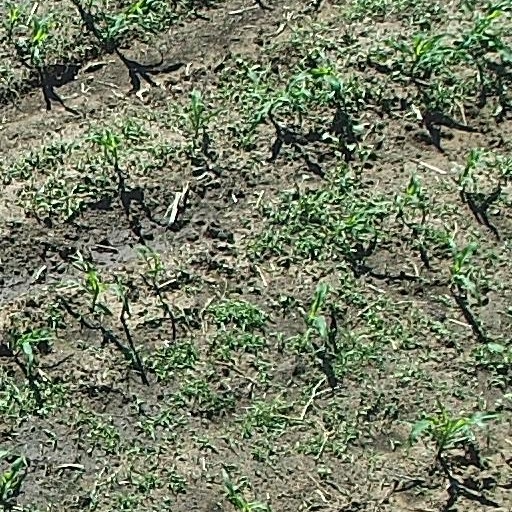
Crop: maize; corn